Judith of Flanders

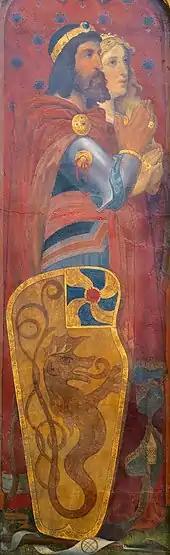
"Baldwin I of Flanders and his wife Judith of France", by Jan van der Asselt, ca. 1372/73. Currently displayed at the Gravenkapel, Kortrijk, Belgium.

According to the most likely account, a certain Baldwin (born probably in the 830s – 879), traditionally regarded as the son of a forester called Odoacre visited the monastery in 861, and according to the Encyclopedia Britannica, he fell in love with Judith. There are claims that he had already been interested in her before her first marriage. Around the Christmas of 861, or in early 862, Judith either fled with Baldwin or was kidnapped by him. According to one contemporary source, Judith was not abducted but eloped with the consent of her brother Louis: